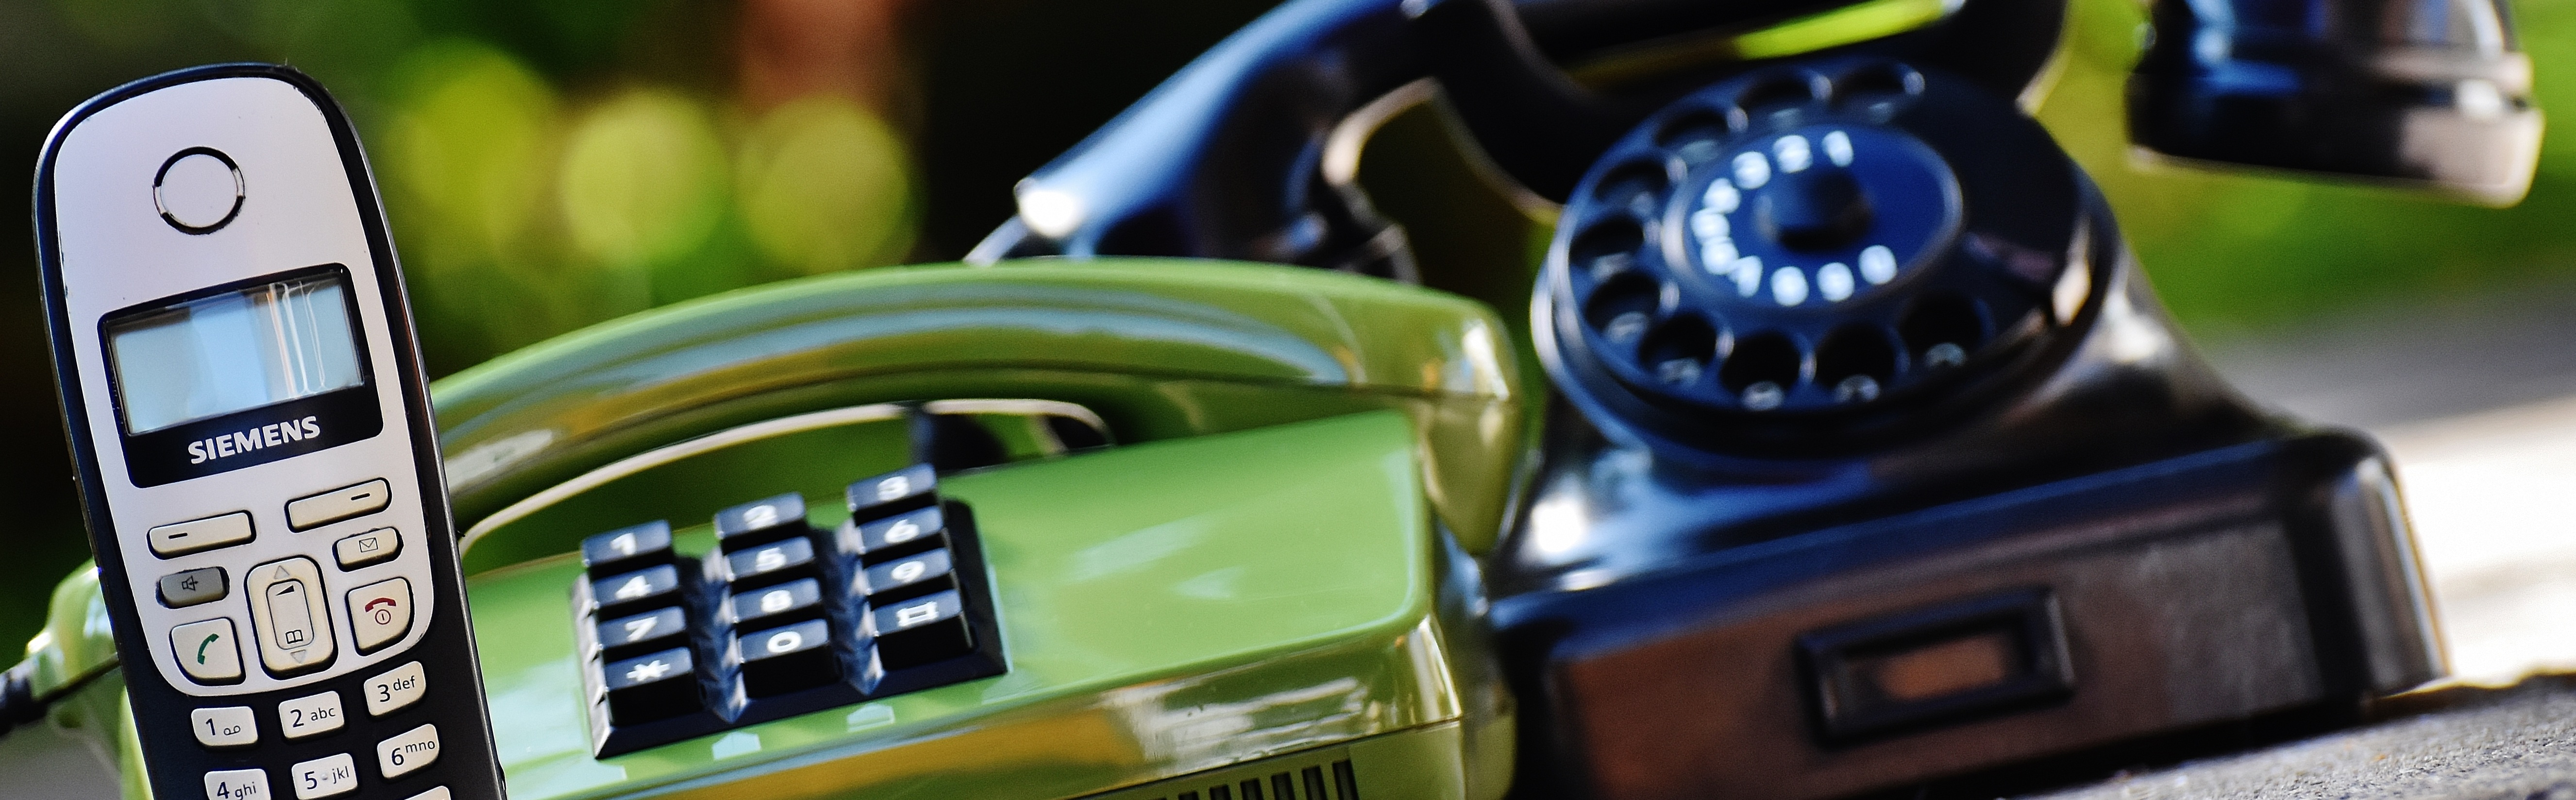
technology, antique, old, phone, telephone, communication, gadget, machine, nostalgia, mobile phone, dial, product, call, generations, models, used, listeners, antiquated, communication device